Dervish Bejah

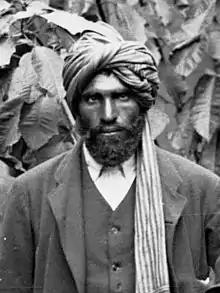
Bejah in 1896 with the Calvert Expedition

In 1896 Bejah was engaged by Lawrence Wells to manage the camels used for transport on the ill-fated Calvert Scientific Exploring Expedition to the Great Sandy Desert of north-central Western Australia.